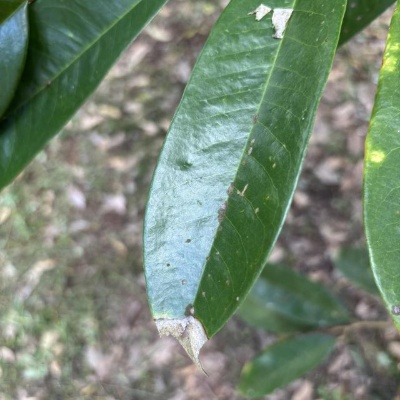
Label: Leaf_Blight